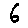
Label: 6